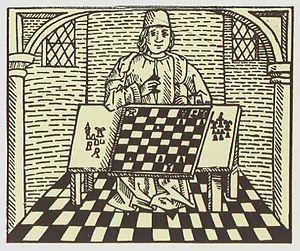
Jacques de Cessoles est un dominicain italien né dans la seconde moitié du XIIIᵉ siècle et mort après 1322. Il est connu comme l'auteur d'un des premiers livres de moralités sur les échecs.